Sky position (RA, Dec in degrees): 190.636, -2.318
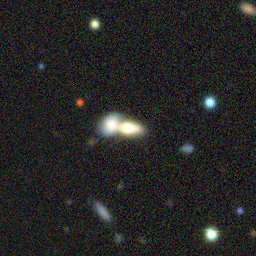
Galaxy morphology: Merging Galaxies